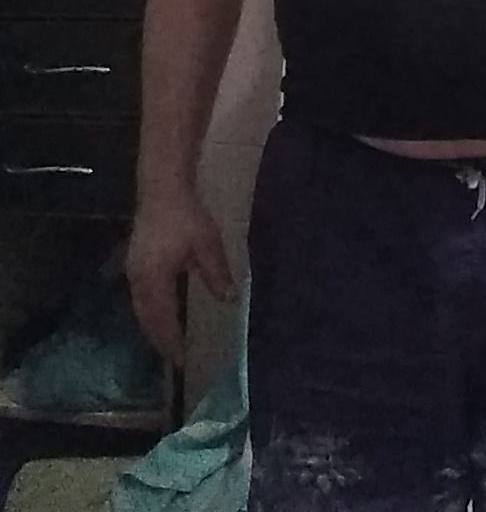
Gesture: no_gesture